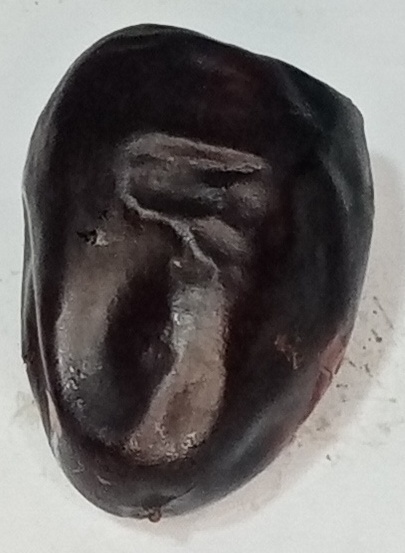
Variety: kupro
Size: large
Grade: grade-1